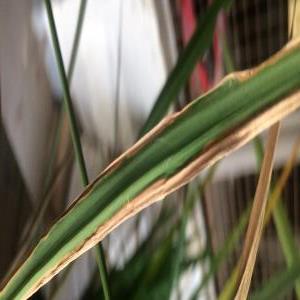
Disease: Bacterialblight